Minden

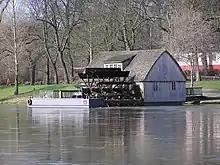
The ship mill at left bank of the Weser

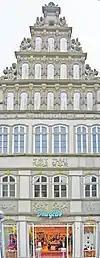
"Haus Hill" with Weser Renaissance façade

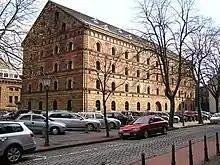
Army bakery (left) and Granary on the "Martinikirchhof"

The neo-Baroque municipal theater (Stadttheater Minden) from 1908 has no ensemble, but is performance location for guest ensembles and regular symphony concerts of the North West German Philharmonic Orchestra (Nordwestdeutsche Philharmonie). Since 2002 a project ("Der Ring in Minden") has been running to perform all the operas of Richard Wagner.